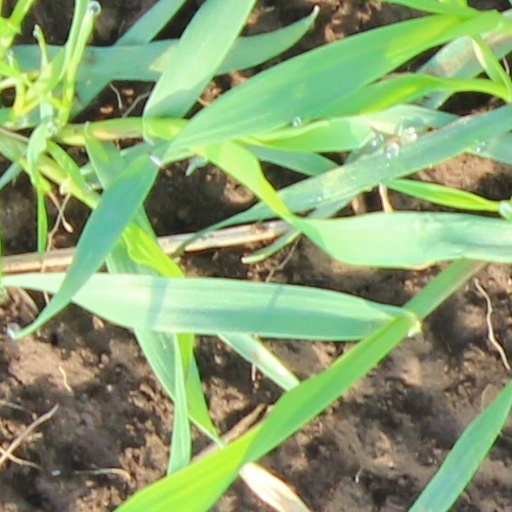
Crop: wheat